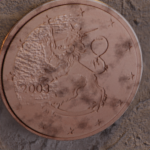
Coin value: 2cents
Country: fi
Edition: standard